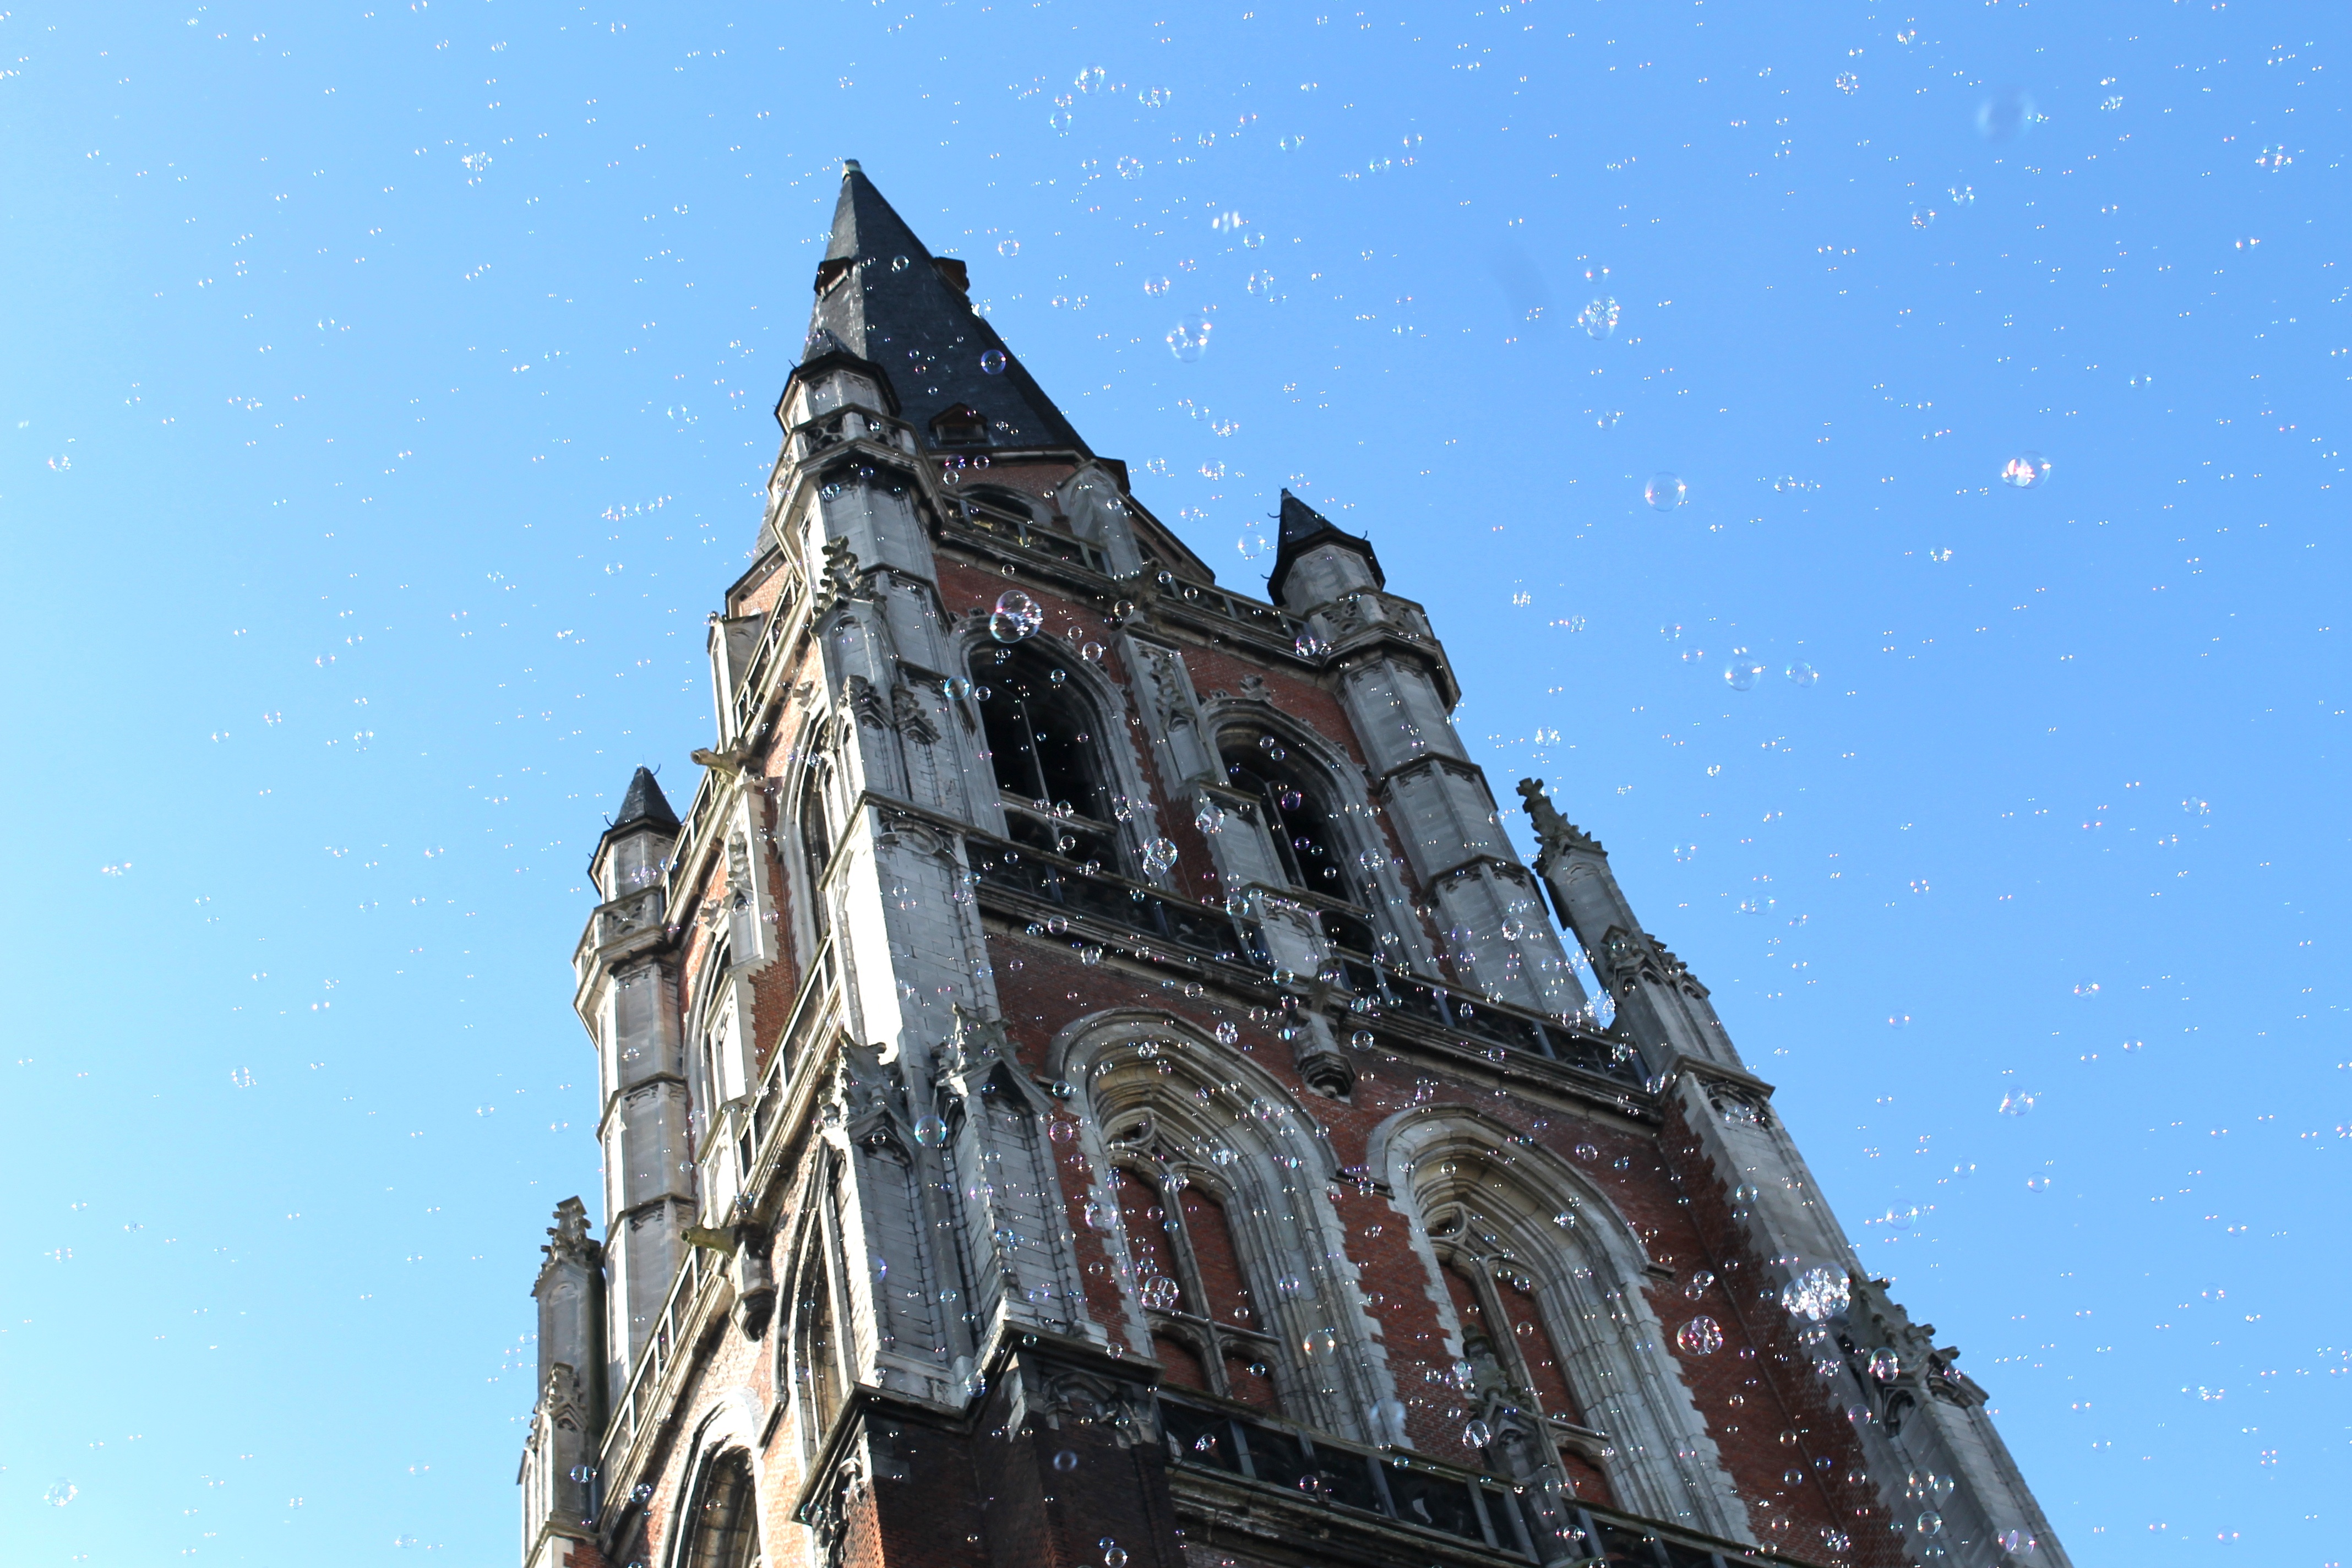
sky, building, skyscraper, tower, landmark, facade, blue, church, cathedral, place of worship, bell tower, spire, steeple, gothic architecture